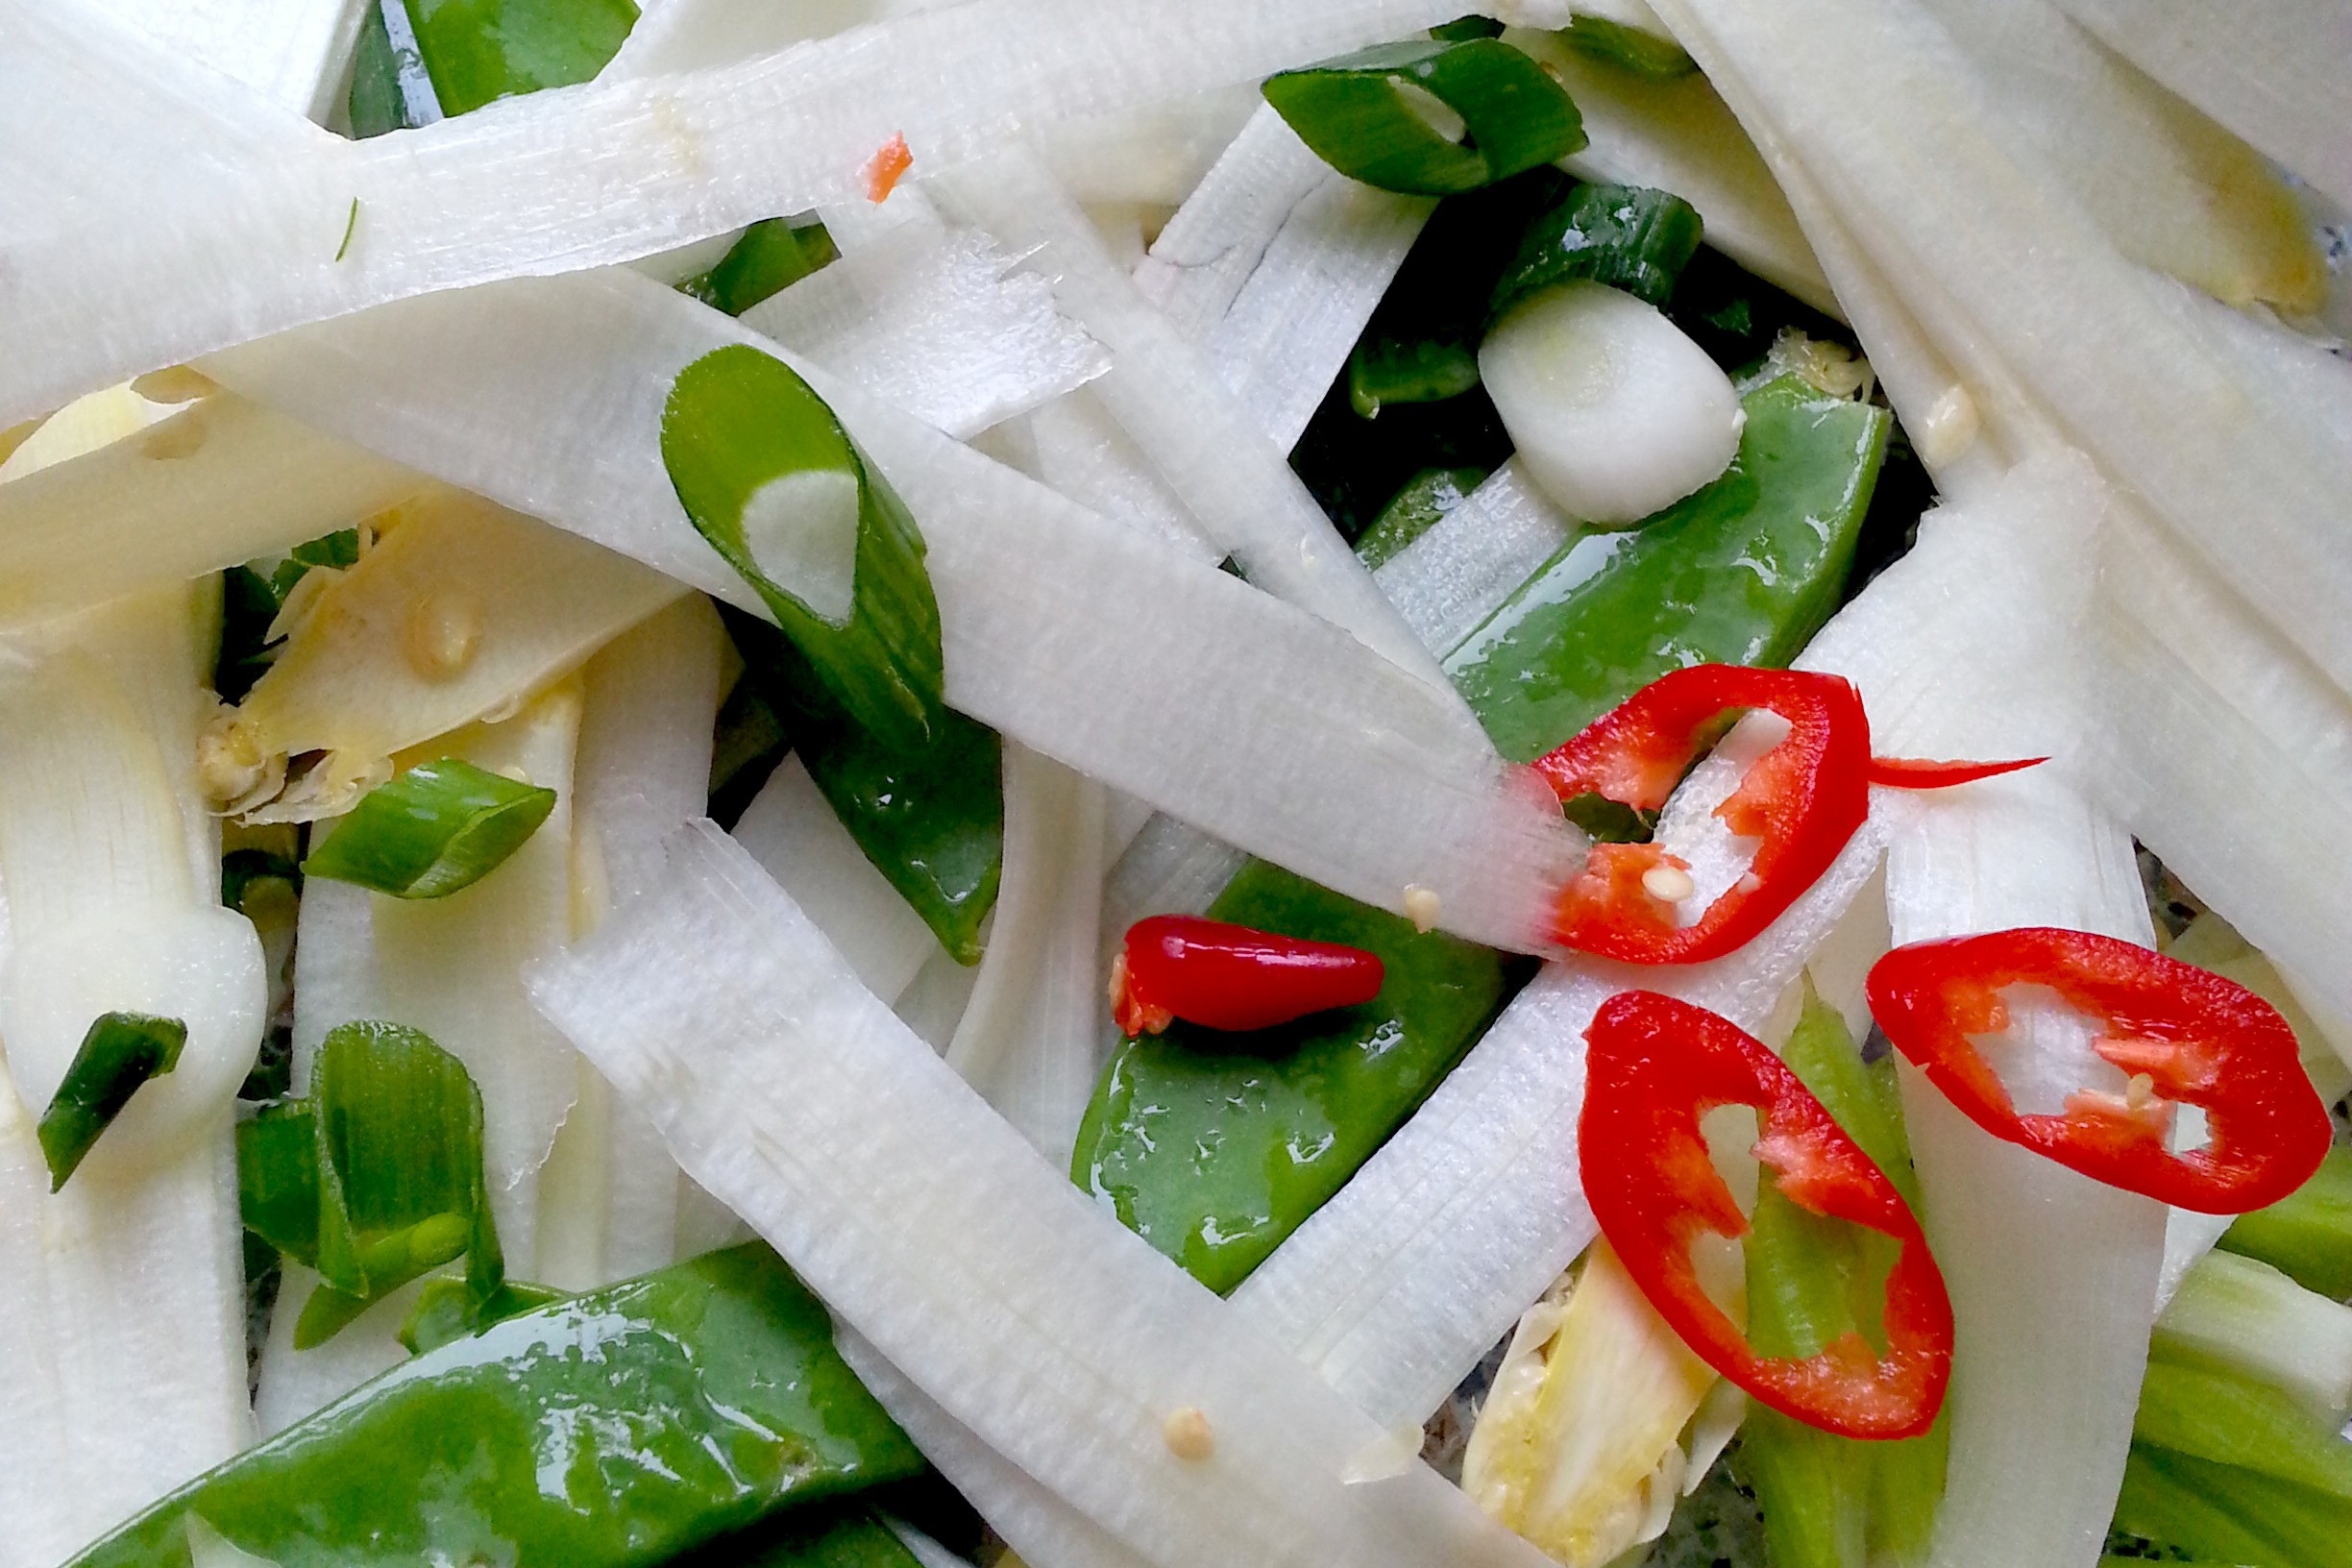
plant, dish, food, salad, chili, produce, vegetable, healthy, eat, cuisine, asian food, asparagus, flowering plant, greek salad, land plant